Male breast cancer

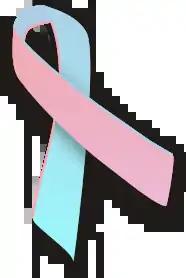
The pink and blue ribbon is used to signal awareness of male breast cancer.

Male breast cancer (MBC) is a cancer in males that originates in their breasts. Males account for less than 1% of new breast cancers with about 20,000 new cases being diagnosed